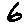
Label: 6